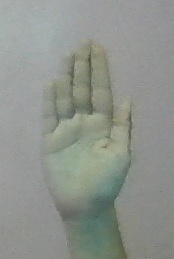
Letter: seen